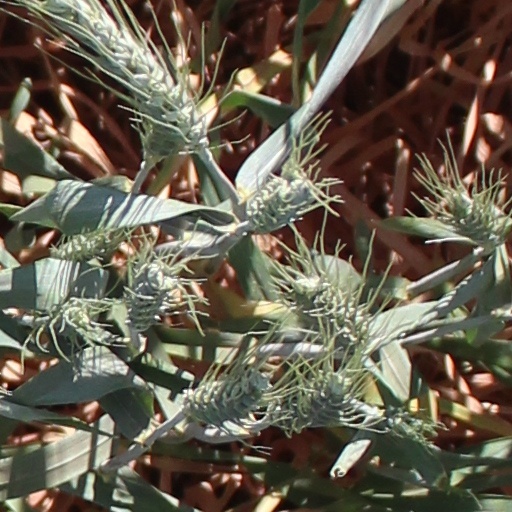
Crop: wheat